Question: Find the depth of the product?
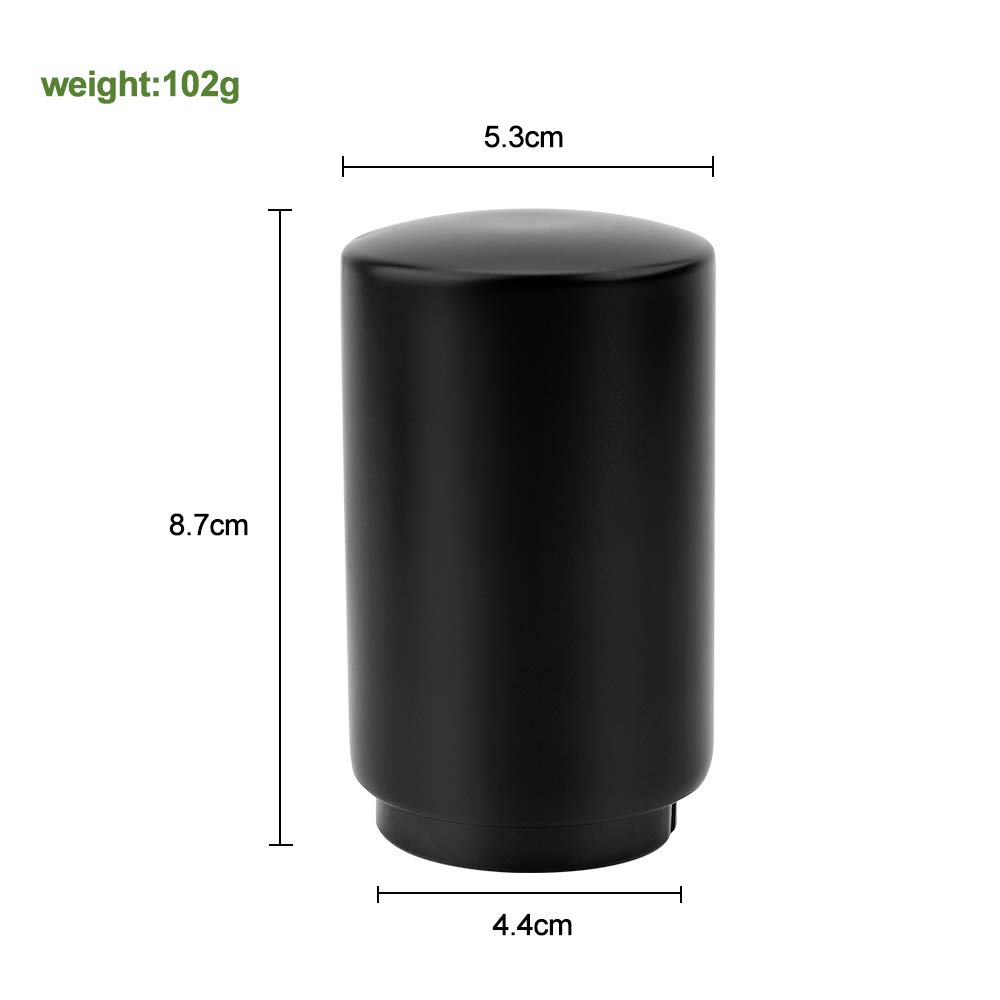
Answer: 8.7 centimetre